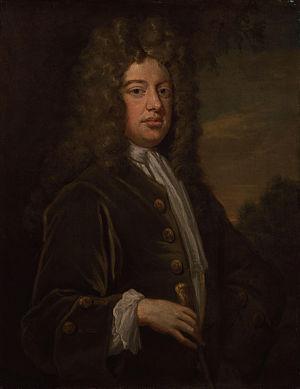
William Walsh, est un poète anglais.